Trapp Filling Station

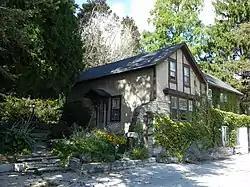

The Trapp Filling Station, at 252-256 W. Capitol Drive in Hartland, Wisconsin, was built in 1922. It was listed on the National Register of Historic Places in 1986.